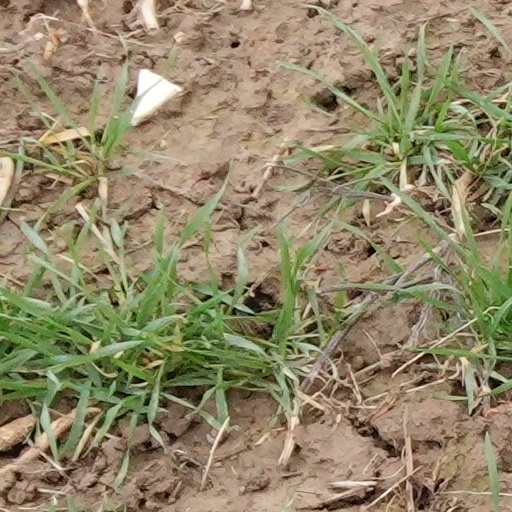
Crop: wheat